Japantown

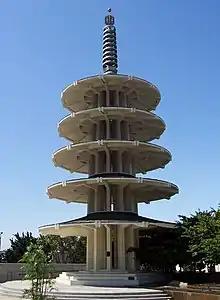

Many historical Japantowns will exhibit architectural styles that reflect the Japanese culture. Japanese architecture has traditionally been typified by wooden structures, elevated slightly off the ground, with tiled or thatched roofs. Sliding doors ("fusuma") were used in place of walls, allowing the internal configuration of a space to be customized for different occasions. People usually sat on cushions or otherwise on the floor, traditionally; chairs and high tables were not widely used until the 20th century. Since the 19th century, however, Japan has incorporated much of Western, modern, and post-modern architecture into construction and design.